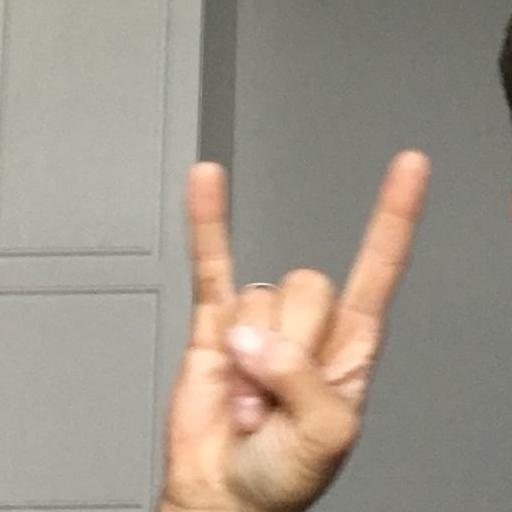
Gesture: rock